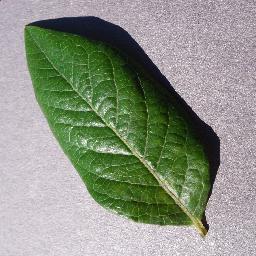
Label: Blueberry___healthy